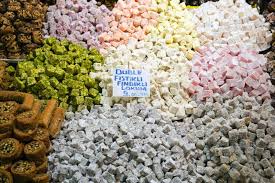
Yemek: lokum